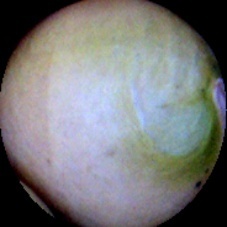
Label: Immature